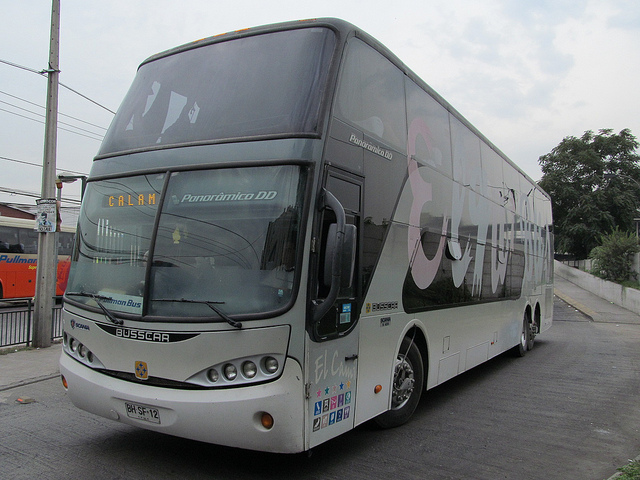
A bus that is standing on the side of the street.

a large rv on the rode driving by a parked bus

A double decker bus on a street

A coach bus travelling on the street near another bus.

A big black and white bus parked on the side of the street